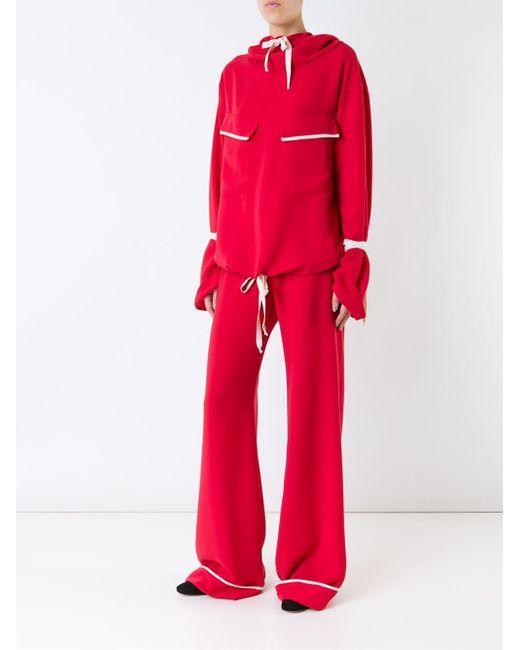
leuchtend roter Sommeranzug für Damen